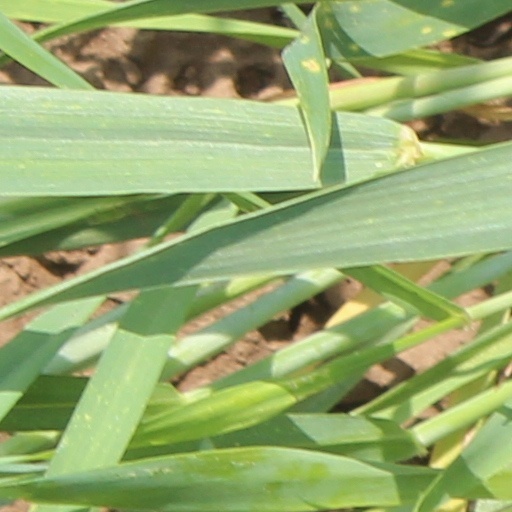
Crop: wheat